S. Wajid Ali

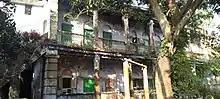
House of S. Wajid Ali in Baratajpur

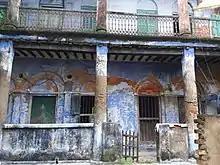
House of S. Wajid Ali

Her father, who came from Mungaer, had settled in Nawabpur with a 'Jaigir' and married into the local Bengali community. Wajed Ali's three maternal uncles were 'Hafiz' in Koran and his grandfather's home atmosphere was one of religious conservatism. However, the natural beauty of Nawabpur touched him deeply as expressed in his memoirs. Wajed Ali's education began in the village 'Madrasa' or school. At this stage, in 1897 he had his first marriage, at the early age of seven, with his six-month-old cousin Ayesha (the daughter of his paternal uncle Sheikh Golam Rahman). In 1898, at the age of eight, Wajed Ali came to Shillong and started education under the tutelage of his father, Sheikh Belayet Ali. Later, he was admitted to the English medium Mokhar School in Shillong, from where he graduated in his 'Entrance Exams' with a gold medal. This phase of his life in Shillong, Meghalaya had a lasting impression upon him.